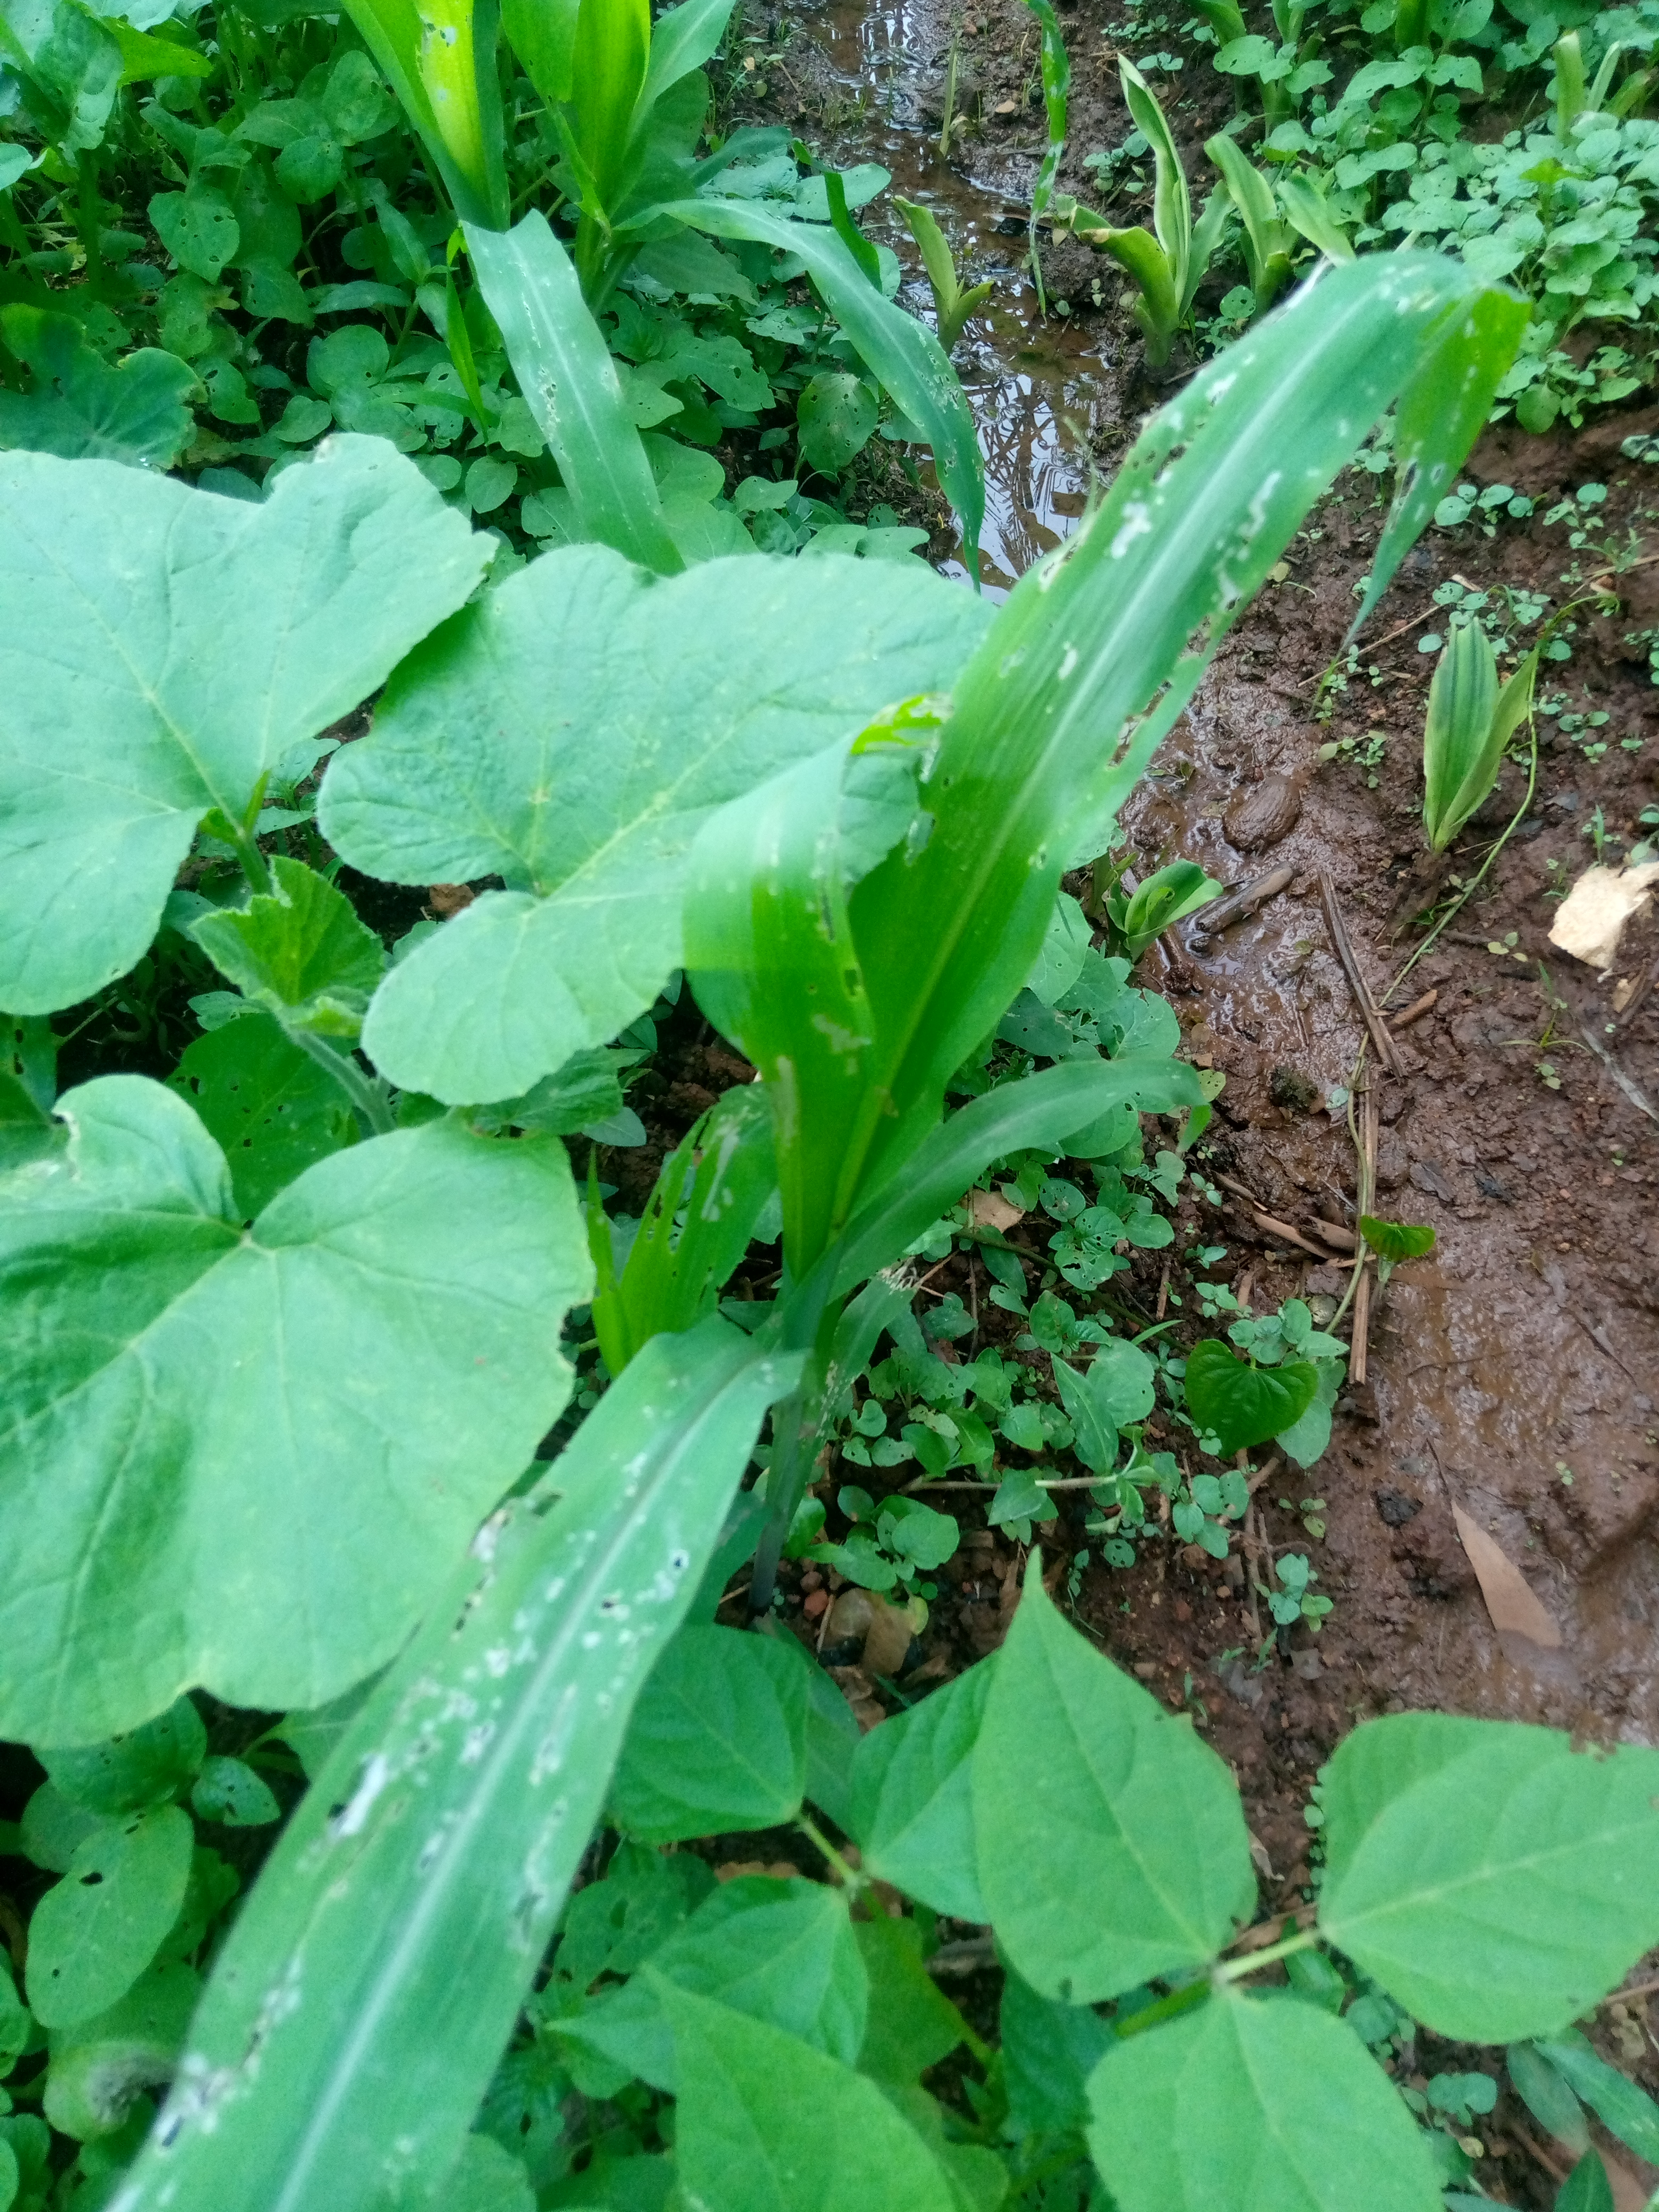
Label: spodoptera_frugiperda